Dan Gelber

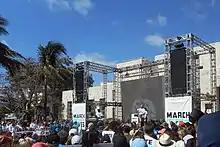
Mayor Dan Gelber speaking at rally at the Bass Museum, Miami Beach, 2018

On November 7, 2017, Gelber was elected mayor of Miami Beach with 82 percent of the vote over three other candidates. His main competitor, former commissioner Michael Grieco, withdrew from the election and eventually resigned from office amid a campaign finance scandal that led to criminal charges.